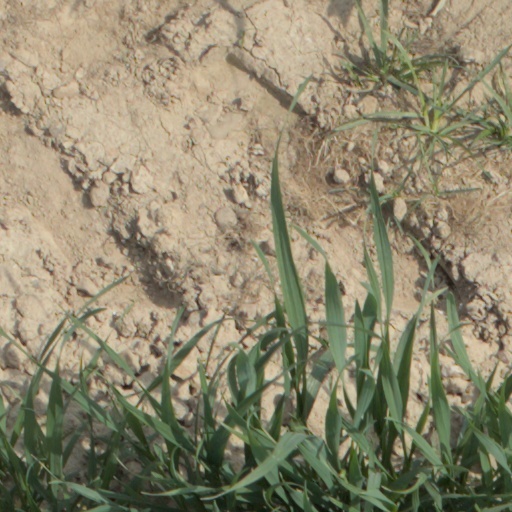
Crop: wheat